Jari Ronkainen

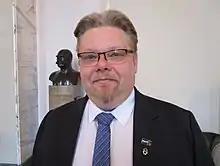

Jari Pekka Ronkainen (born 28 May 1972 in Hollola) is a Finnish politician currently serving in the Parliament of Finland for the Finns Party at the Tavastia constituency.